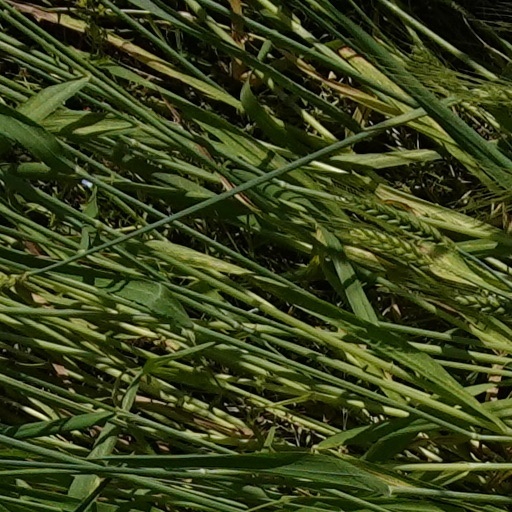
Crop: wheat